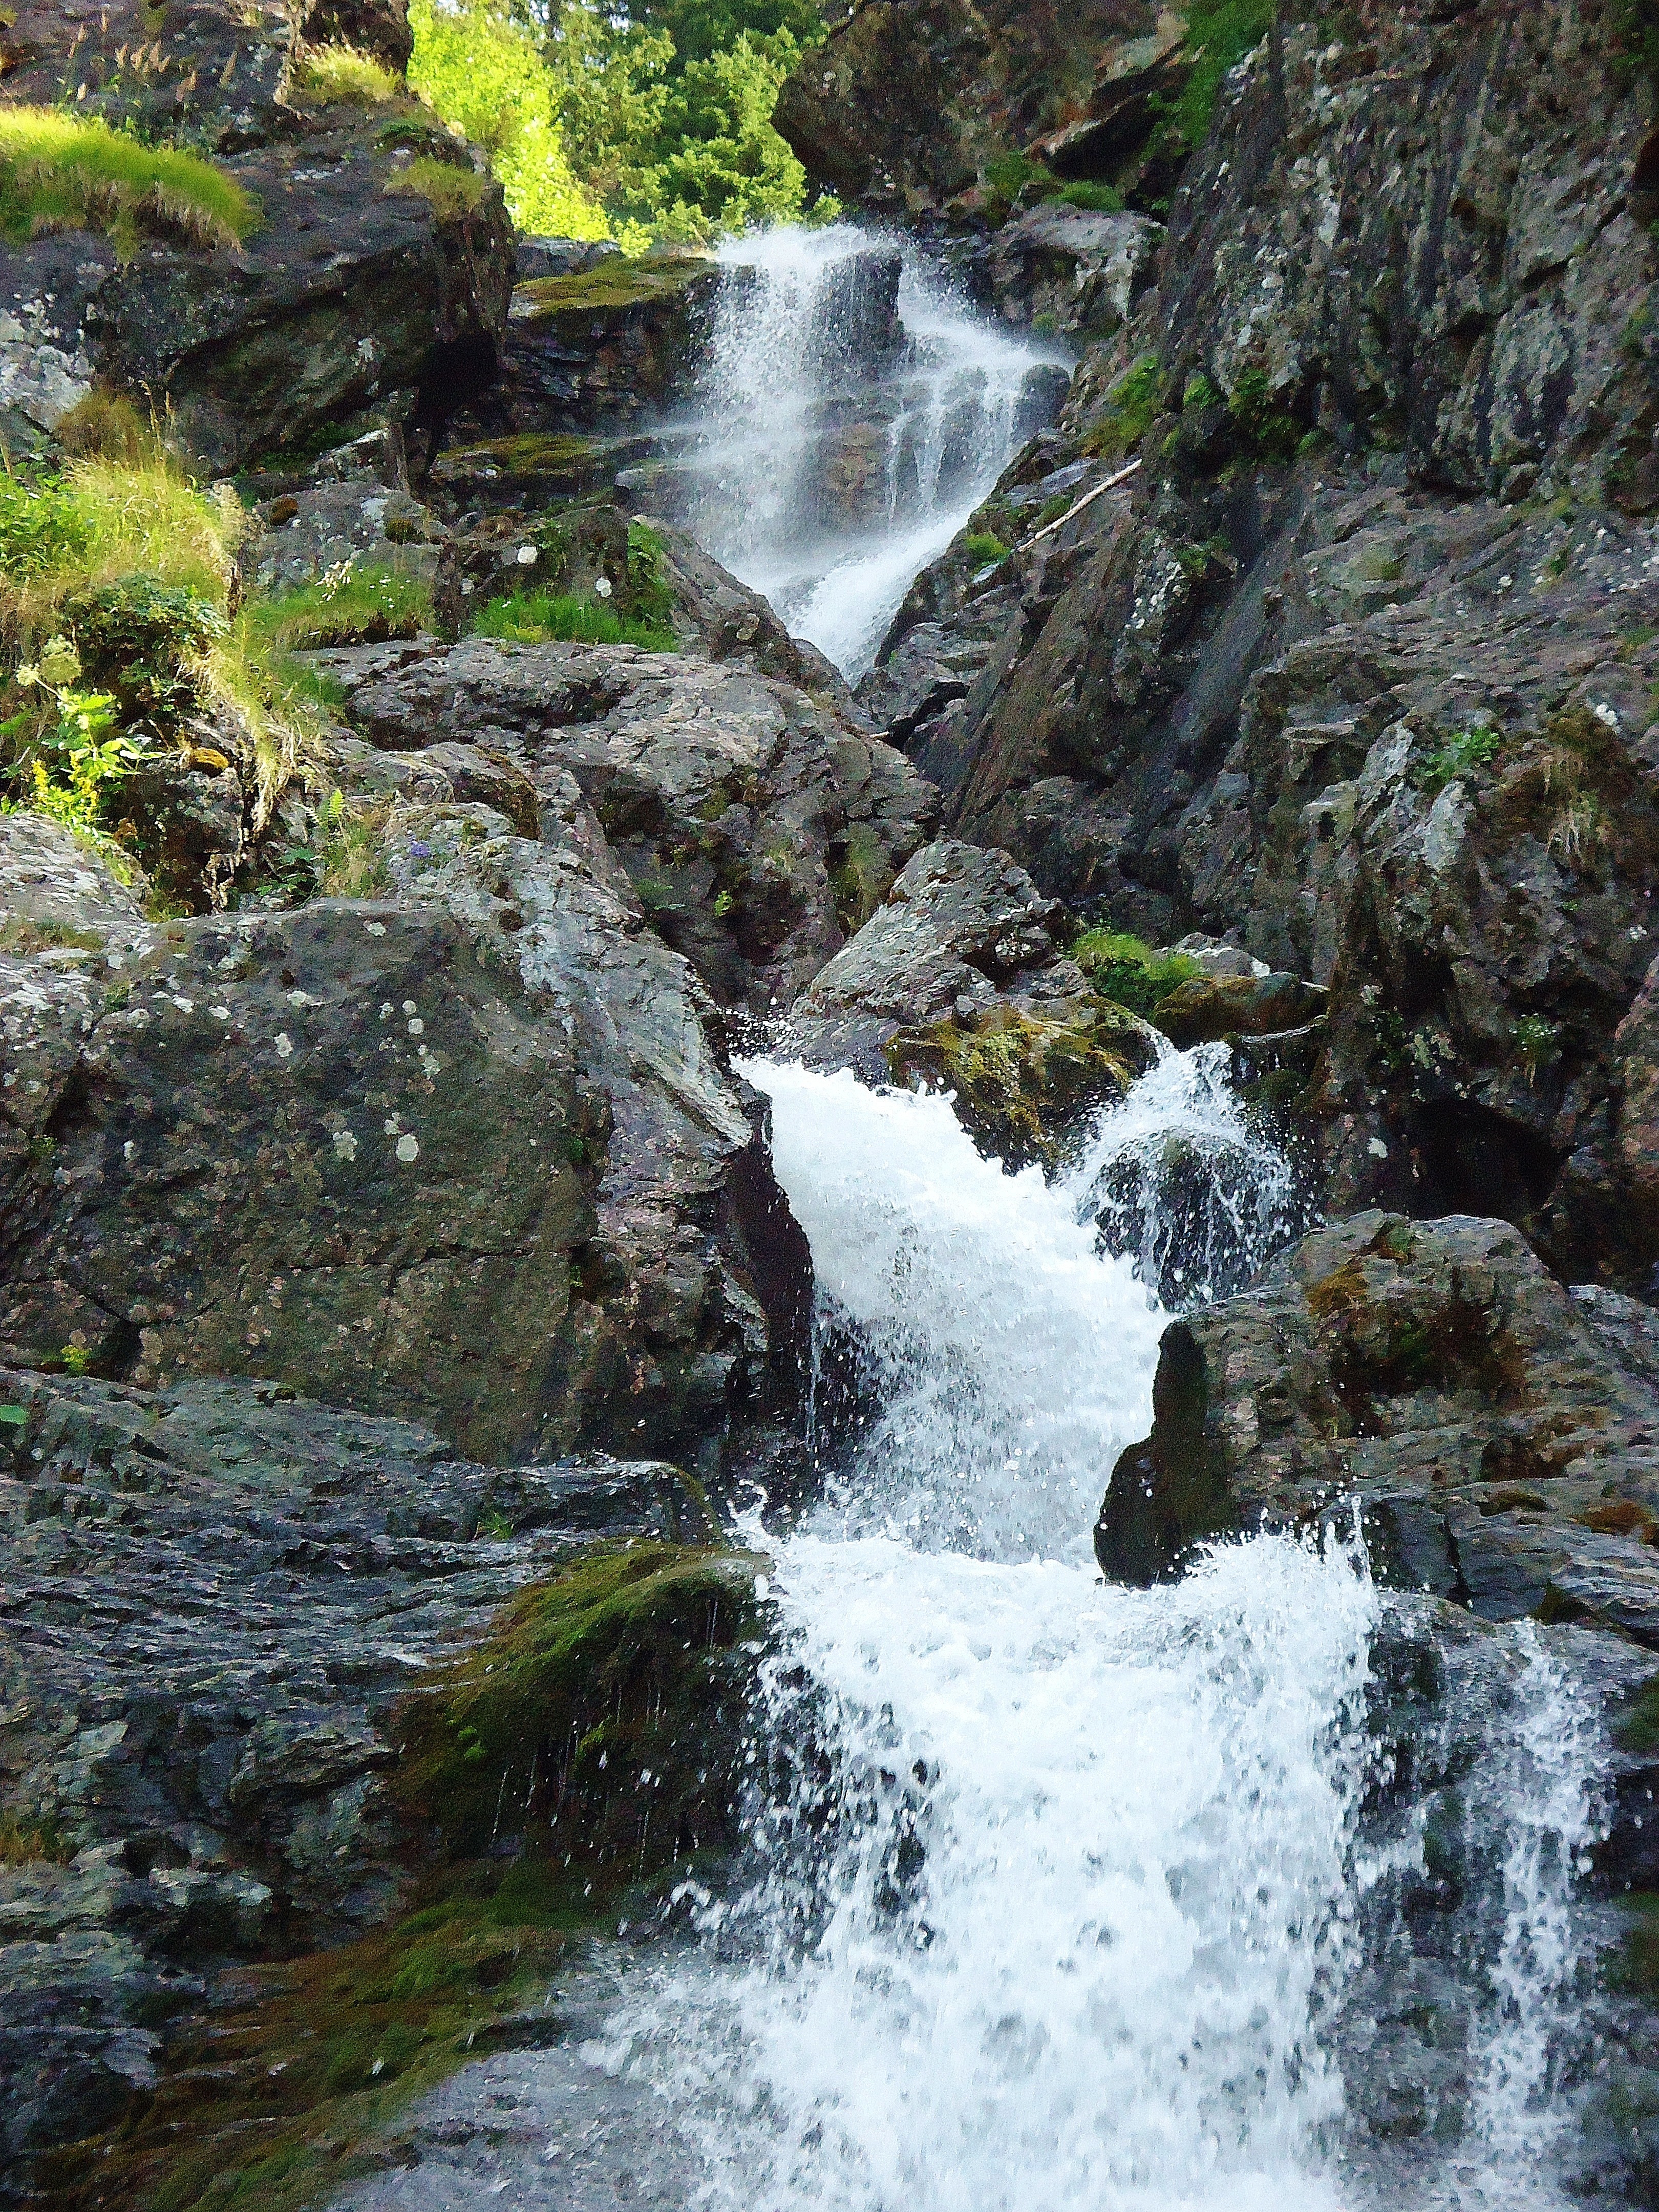
water, nature, waterfall, wilderness, mountain, river, france, stream, cascade, rapid, body of water, alps, ravine, wasserfall, water feature, watercourse